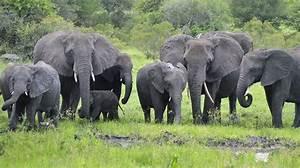
elephant